VFA-37

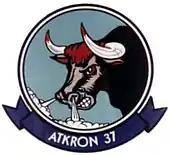
Early insignia

VA-37 was established as an A-7 Corsair II squadron on 1 July 1966. After training with VA-174 in the operation of the A-7 from July–November 1967, VA-37 became operational in 1967, deploying aboard .